Room at the Top (1959 film)

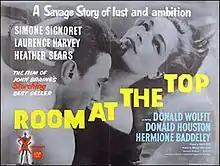
Original British 1959 quad size film poster

Room at the Top is a 1959 British drama film based on the 1957 novel by John Braine. It was adapted by Neil Paterson (with uncredited work by Mordecai Richler), directed by Jack Clayton (his feature-length debut), and produced by John and James Woolf. The film stars Laurence Harvey, Simone Signoret, Heather Sears, Donald Wolfit, Donald Houston, and Hermione Baddeley.